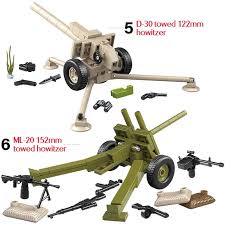
Label: Self Propelled Artillery